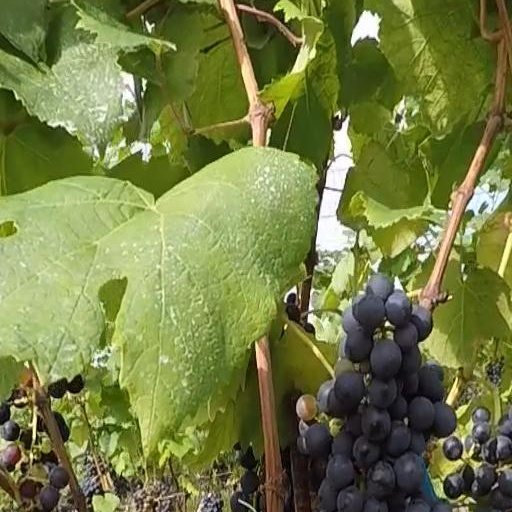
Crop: grape